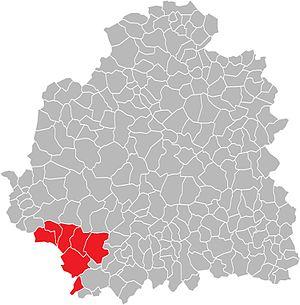
Carte des communes de l'Indre (36)
Le canton de Bélâbre est une ancienne division administrative française, située dans le département de l'Indre, en région Centre-Val de Loire.